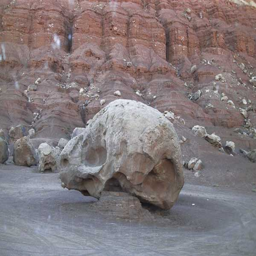
rock in the form of a big skull